Honorificabilitudinitatibus

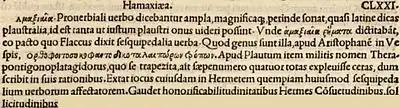
An entry in Desiderius Erasmus's compendium "Adagia", a possible source for Shakespeare

The word appears in "Adagia", an annotated collection of Greek and Latin proverbs, compiled by Dutch humanist Erasmus; he recalls a humorous couplet about a man called Hermes who was fond of using foot-and-a-half words: